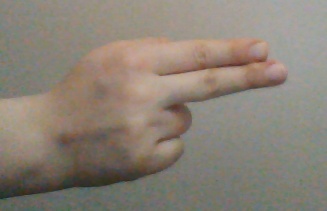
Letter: ain